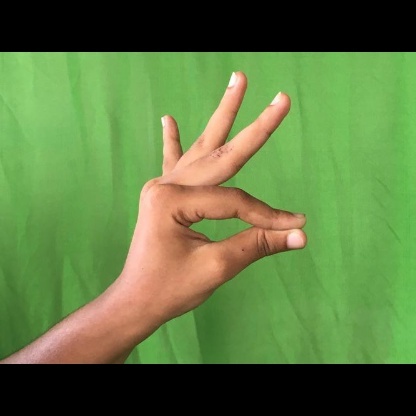
Mudra: Hamsasyam